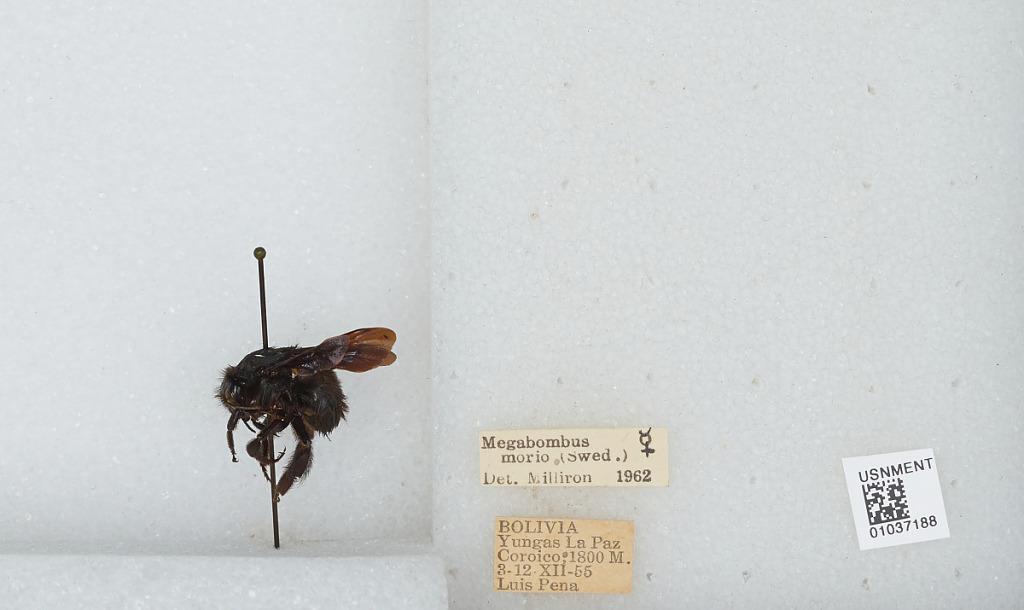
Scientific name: Bombus (Fervidobombus) morio (Swederus)
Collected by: L. Pena
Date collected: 1955-12-3
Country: Bolivia
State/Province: La Paz
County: Yungas
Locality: Coroico
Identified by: Milliron